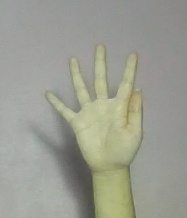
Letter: sheen